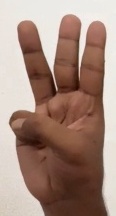
ASL sign: W